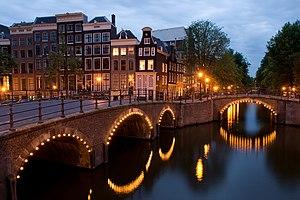
Une vue de la Reguliersgracht au croisement de la Keizersgracht, au crépuscule à Amsterdam (Pays-Bas). Magyar: Amszterdami részlet a Keizersgracht és a Reguliersgracht csatornák összefolyásánál Македонски: Поглед на Регулирсграхт на аголот со Кајзерсграхт во Амстердам, Холандија, во мугри. Polski: Widok skrzyżowania Amsterdamskich kanałów Reguliersgracht i Keizersgracht o zmierzchu. Português: Vista ao entardecer do canal Regulier no cruzamento com o Keizer, Amsterdã, Países Baixos. Română: Reguliersgracht, colţ cu Keizersgracht, în Amsterdam, Olanda la amurg. Русский: «Перекрёсток» двух каналов, Reguliersgracht и Keizersgracht, в сумерках (Амстердам, Нидерланды) Українська: На перехресті двох амстердамських каналів, Реґулірсґрахт (Reguliersgracht) та Кайзерсґрахт (Keizersgracht) у сутінкову пору. 中文（简体）‎: 荷兰阿姆斯特丹平凡运河和国王运河交汇处夜景 中文（繁體）‎: 荷蘭阿姆斯特丹修士運河和國王運河交匯處夜景 This is an image of rijksmonument number 2716 This is an image of rijksmonument number 2717 This is an image of rijksmonument number 2718 This is an image of rijksmonument number 2719 This is an image of rijksmonument number 2720 This is an image of rijksmonument number 2721
Les Pays-Bas, en forme longue le royaume des Pays-Bas, sont un pays d'Europe de l'Ouest, frontalier avec la Belgique au sud et l'Allemagne à l'est, possédant également une frontière avec la France sur l'île de Saint-Martin. Monarchie constitutionnelle comptant 17,2 millions d'habitants en 2019, le pays a pour capitale Amsterdam, bien que les institutions gouvernementales — exécutif, législatif et judiciaire — siègent à La Haye. Il est administré en quatre territoires autonomes : Aruba, Curaçao, Saint-Martin et le territoire européen, lui-même divisé en douze provinces, auxquelles s'ajoutent trois autres communes à statut spécial situées outre-mer. Géographiquement, le pays dispose de caractéristiques uniques, possédant l'une des altitudes moyennes les plus faibles au monde : environ un quart du territoire en Europe est situé sous le niveau de la mer du Nord, qui le baigne à l'ouest et au nord. 18,41 % de la superficie totale des Pays-Bas est couverte d'eau.
Ce classement des villes européennes classées par le nombre de touristes est uniquement donné à titre indicatif et les chiffres donnés peuvent contenir une erreur non négligeable, en effet les données proviennent de différentes sources et les chiffres sont très anciens et non confirmés.